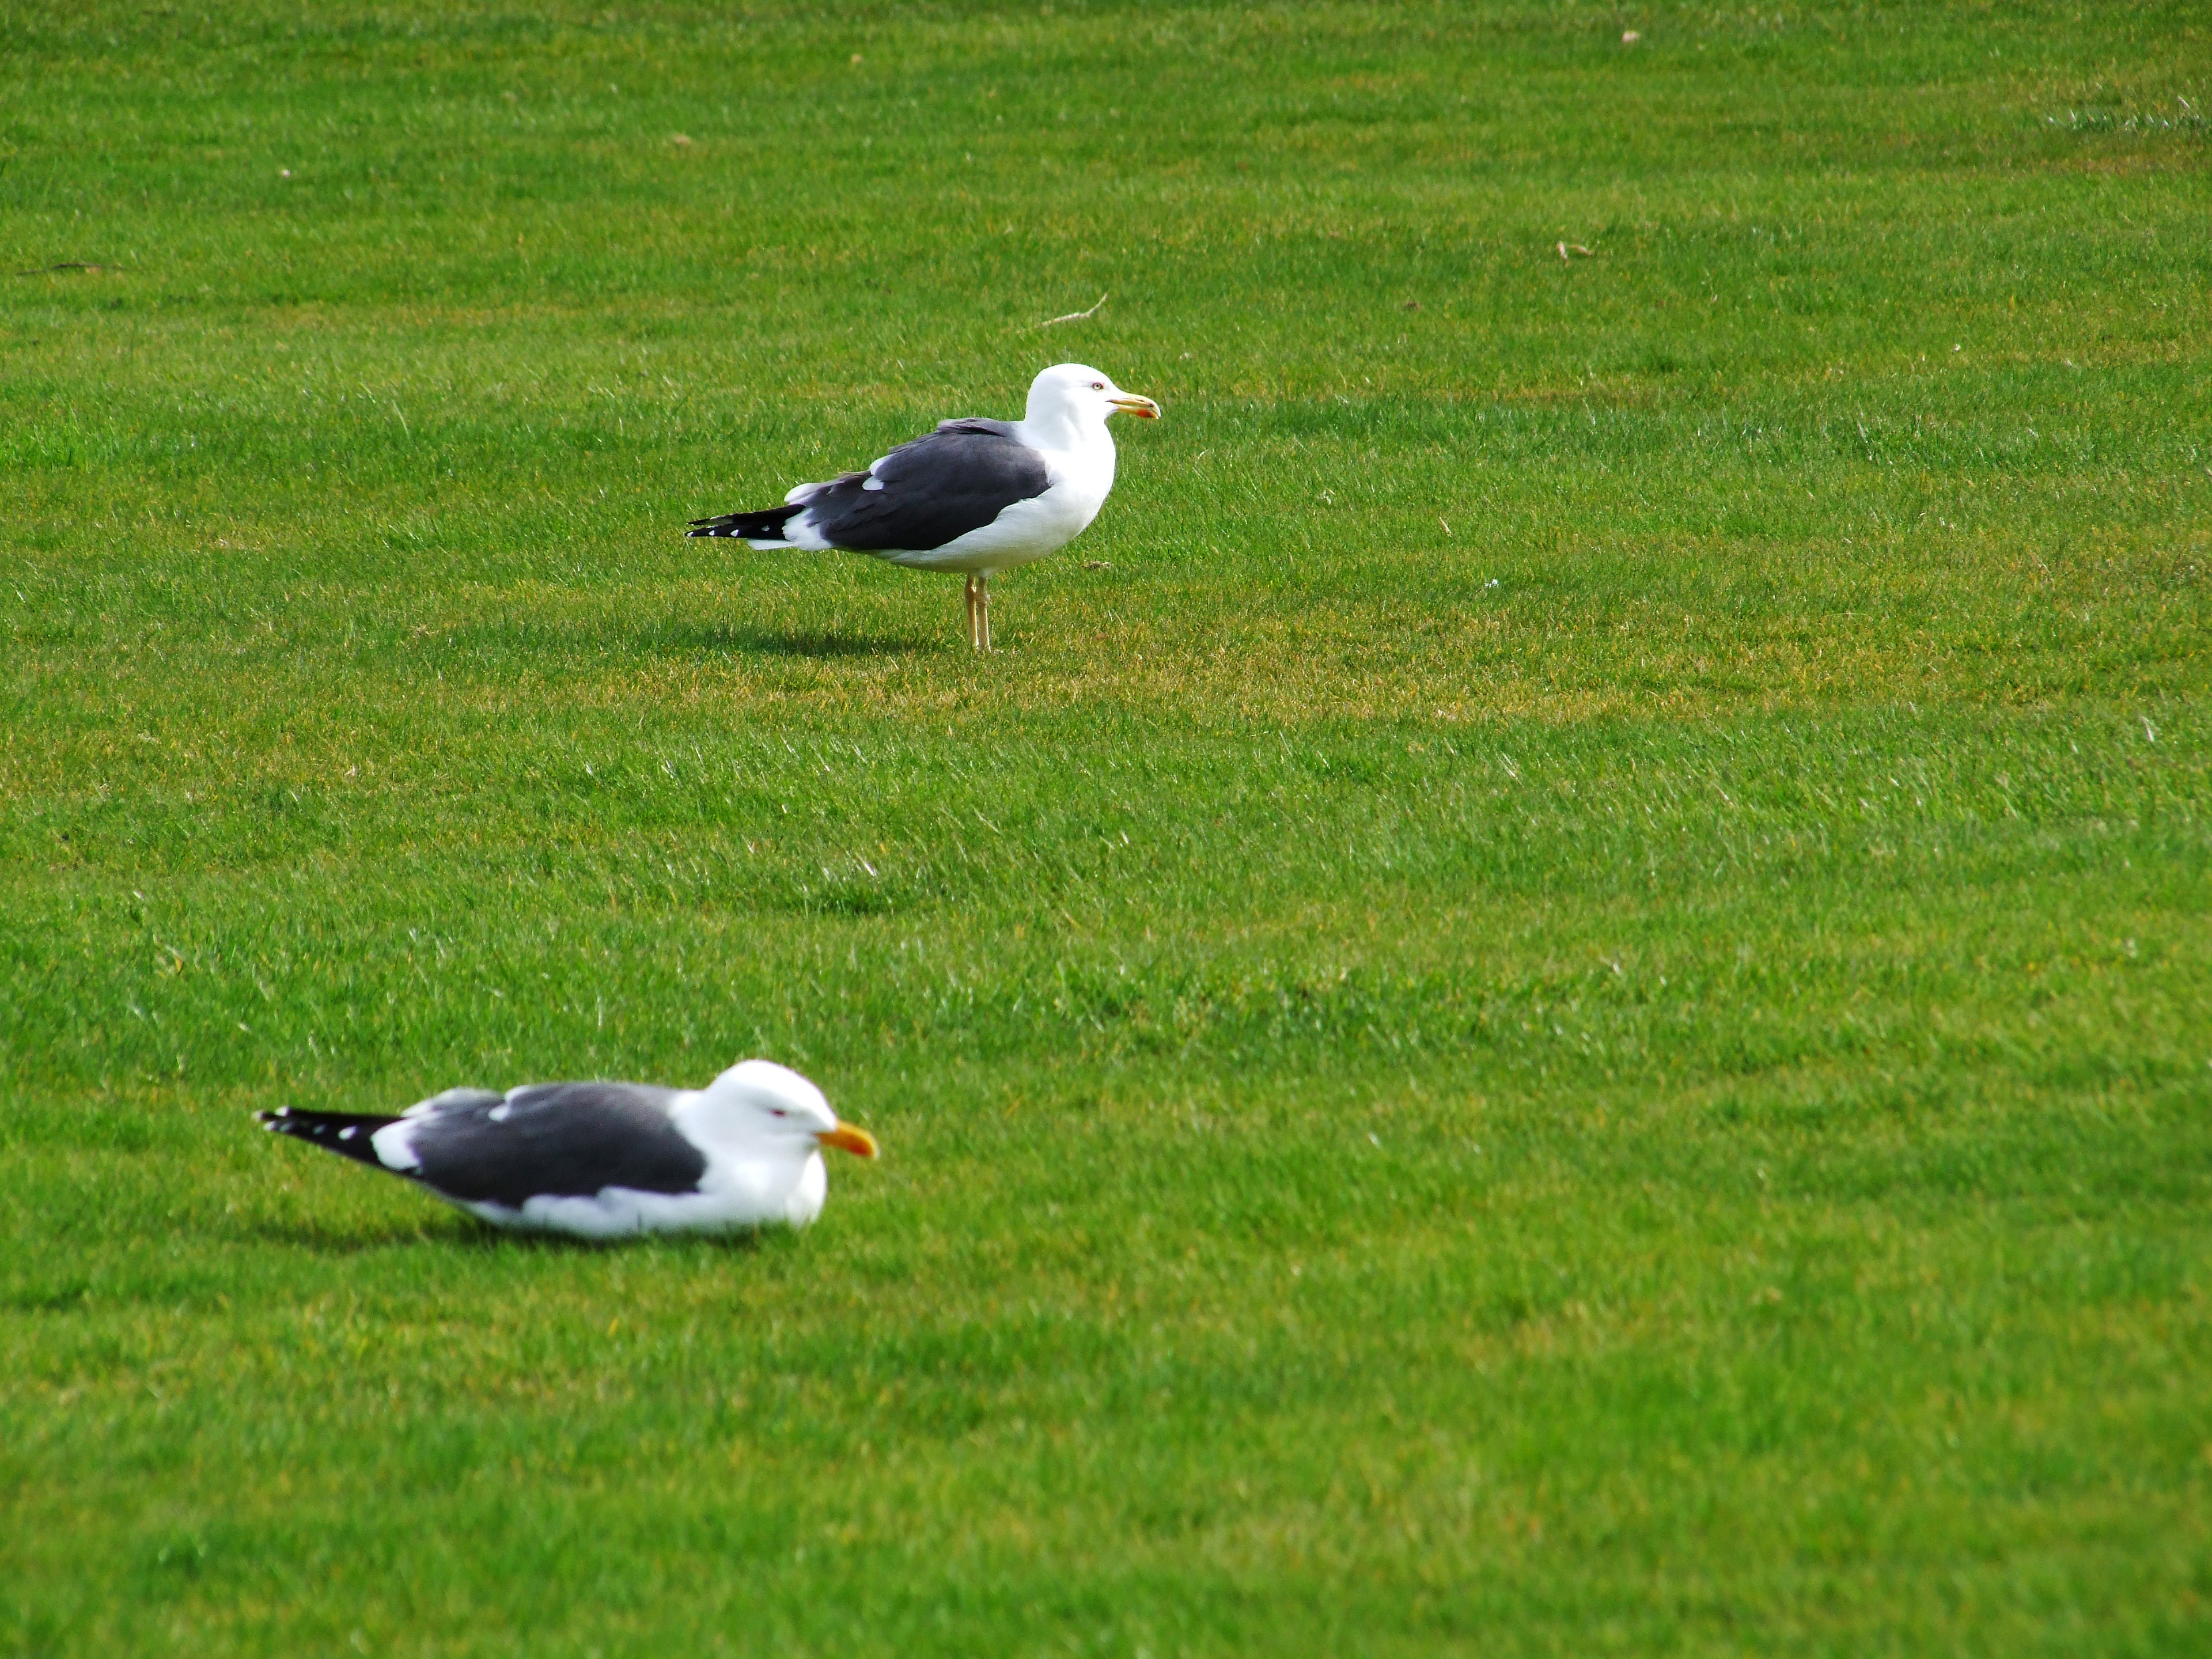
nature, grass, bird, wing, white, lawn, meadow, animal, seabird, fly, seagull, wildlife, beak, fauna, uk, duck, wings, vertebrate, water bird